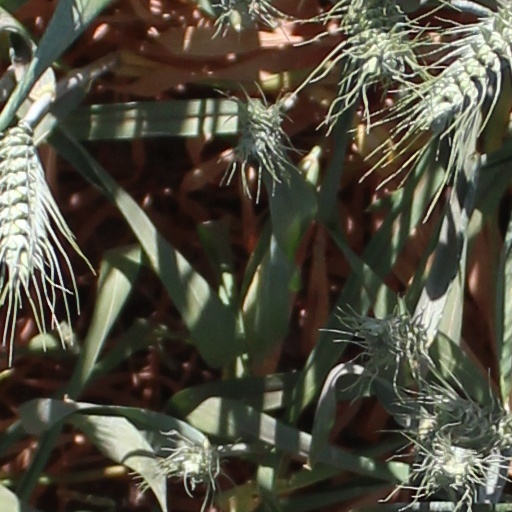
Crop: wheat